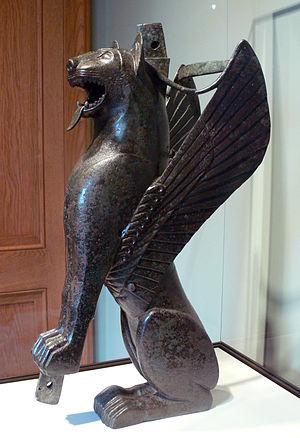
Les Phéniciens sont un peuple antique originaire des cités de Phénicie, région qui correspond approximativement au Liban actuel. Cette dénomination provient des auteurs grecs qui ont écrit à leur sujet. La Phénicie a toujours été divisée entre plusieurs cités, dont les plus importantes étaient Byblos, Sidon, Tyr et Arwad, et on ne sait pas si celles-ci ont eu conscience d'une identité commune. Les historiens ont repris l'adjectif « phénicien » pour désigner la civilisation qui s'est épanouie dans la région entre 1200 et 300 av. J.-C.